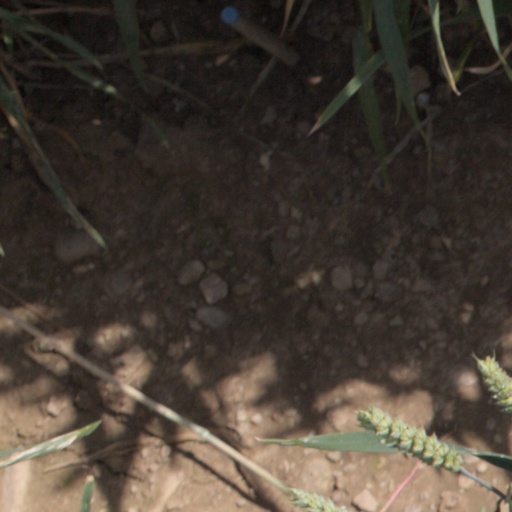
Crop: wheat